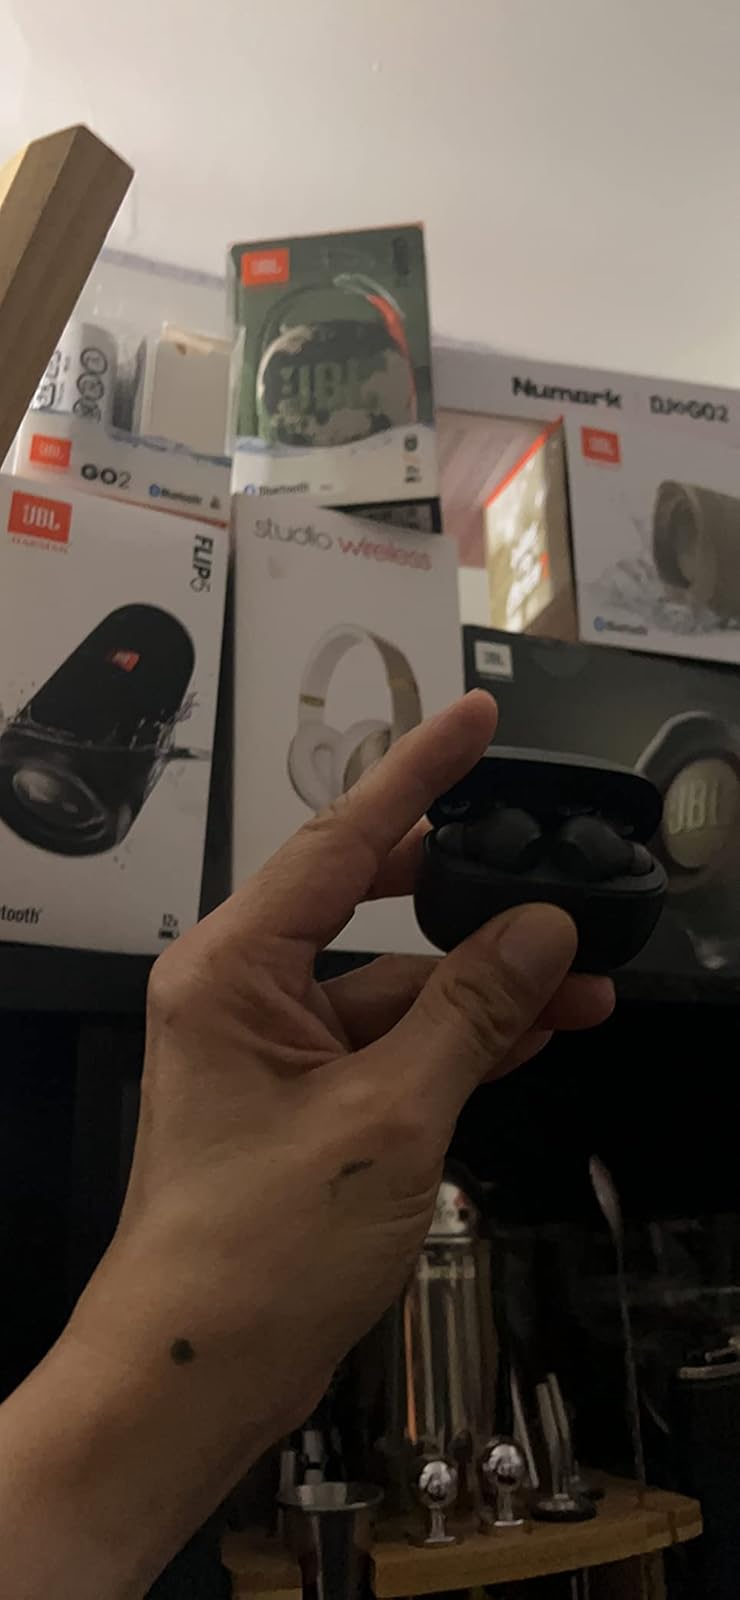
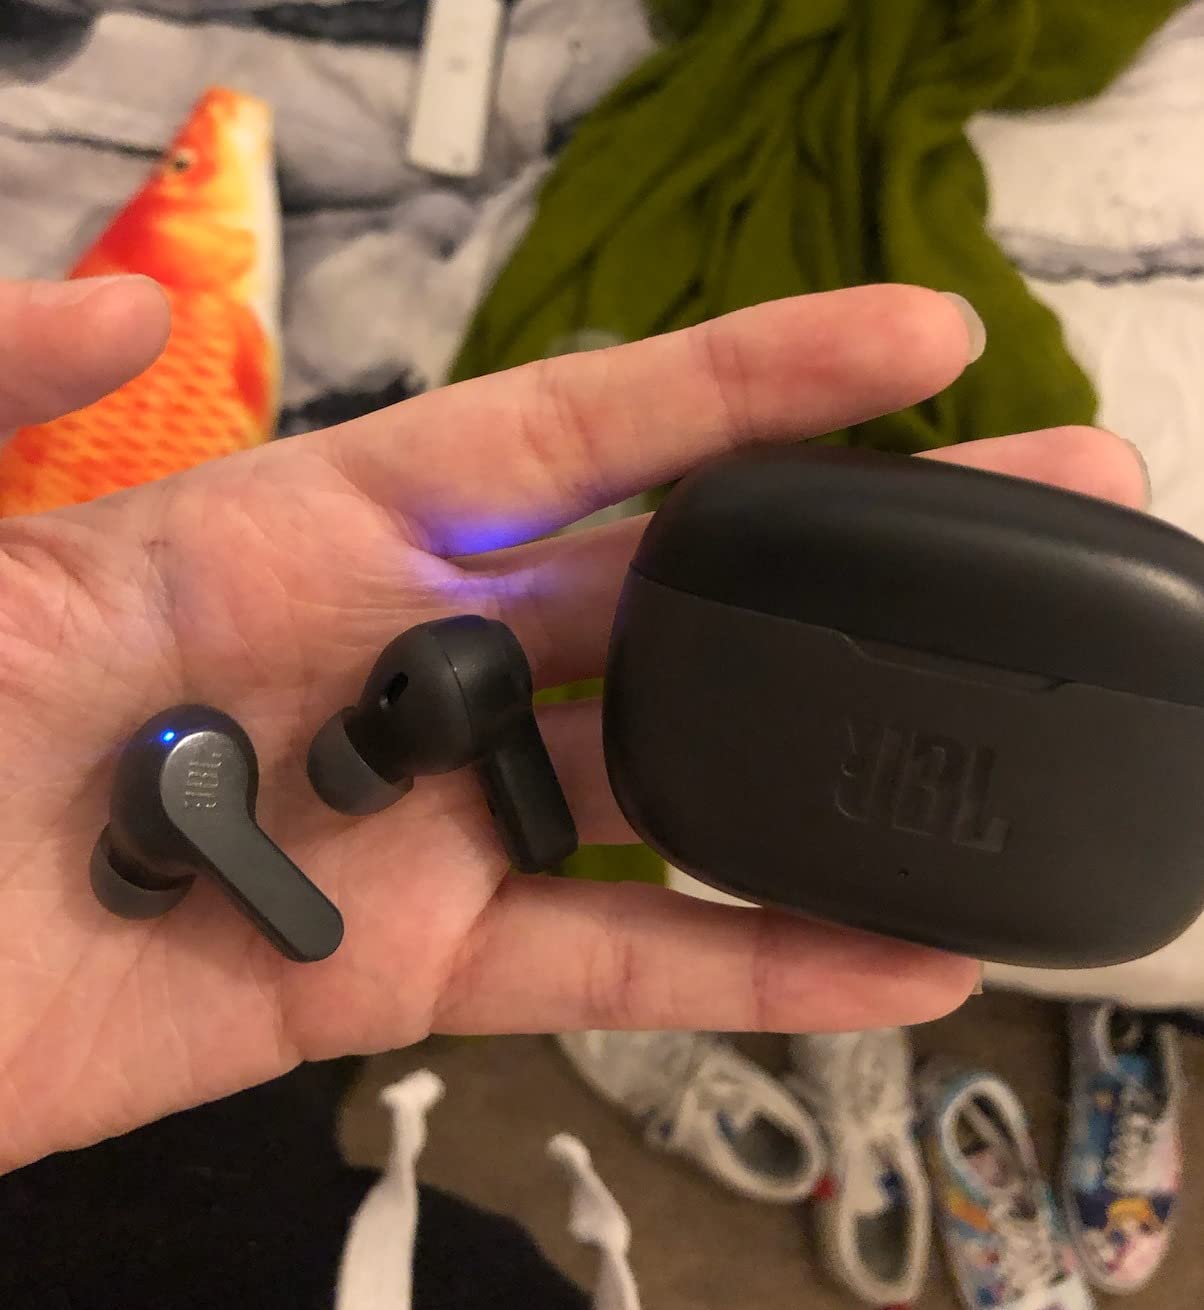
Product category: earbuds
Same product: yes